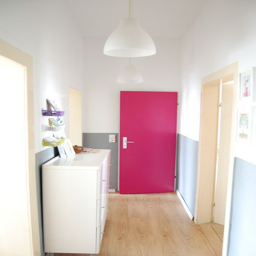
white room and bright door .